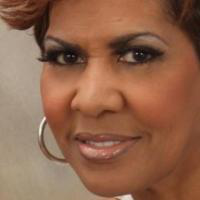
Age group: age 56-65